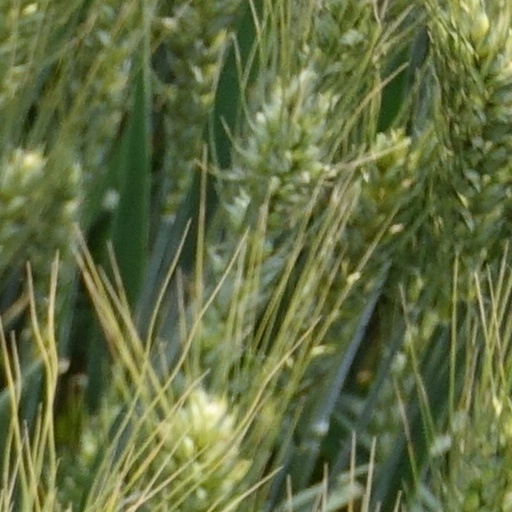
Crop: wheat